Fates

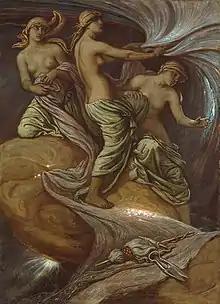
The Fates controlling the thread of life with their tools.

The Moirai, meaning "allotted portion" or "share", separated each sister into a different role in order to handle the fates of humans. The Fates were expected to appear within three days of a mortal's birth. Clotho was the first of the three, known as "the spinner" because she wove the threads of human life while in the womb. This act is used to represent her divine duty, also incorporating pregnancies or birth when referring to her. The second Fate, Lachesis, is known as "the Allotter" or "the Receiver", given the fact that her responsibility includes determining how much mortal life is assigned to the soul of each individual. This, in turn, determines the number of tribulations that individual is predestined to face. The final Fate, Atropos, is known as the most stubborn sister of the three, given the nickname "the un-turnable" or "the Inevitable". Atropos is expected to cut off the thread of life, completing the cycle and determining when a human will die. She is typically seen hand in hand with death and the Underworld. Once Atropos cuts the thread, each soul is sent to the Underworld where they receive judgement and are sent to one of three options: Elysium, Tartarus, or the Fields of Asphodel.